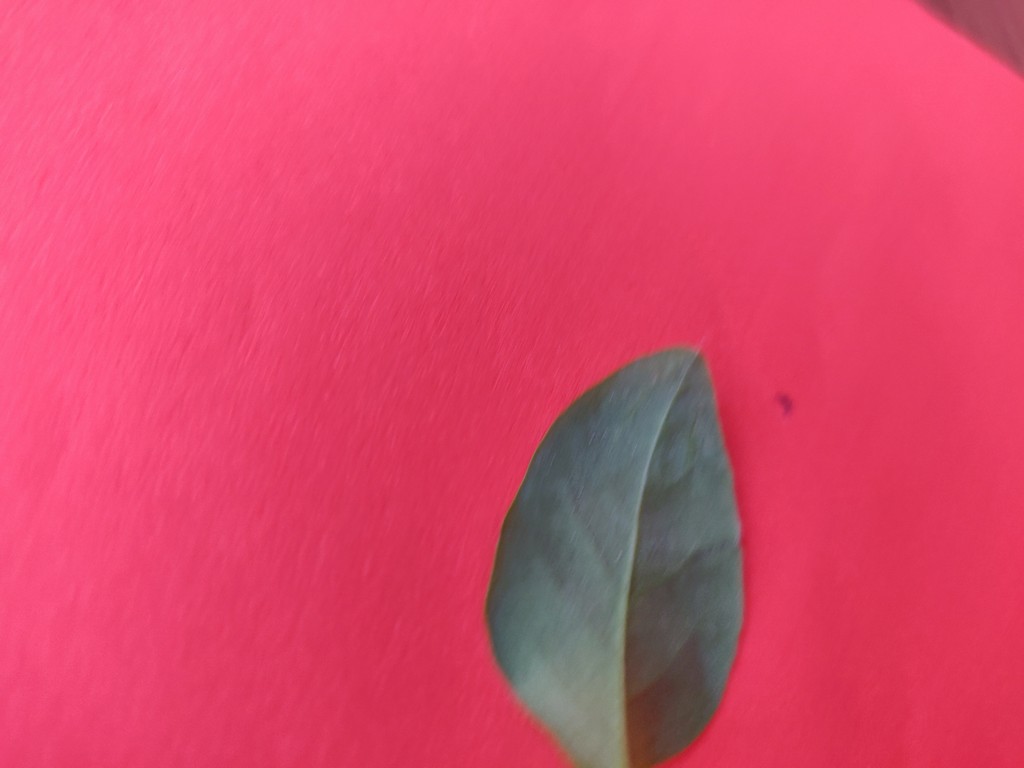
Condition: Healthy
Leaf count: single
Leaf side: back